Numbered-node cycle network

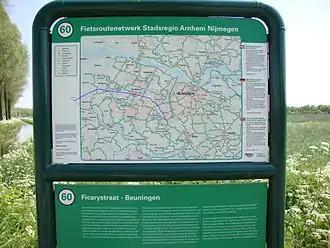
The Dutch network includes cities; here the Arnhem–Nijmegen metropolitan area is shown at node 60, in Beuningsche Veld.

In the Netherlands, one- and two-digit numbers are used. Nodes with the same number are placed far apart. Signs also name the network section and say which local authority maintains the network.